Luca Belcastro

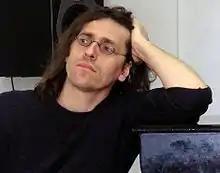
Luca Belcastro

Luca Belcastro (born 18 September 1964 in Como, Italy) is an Italian composer of classical music.